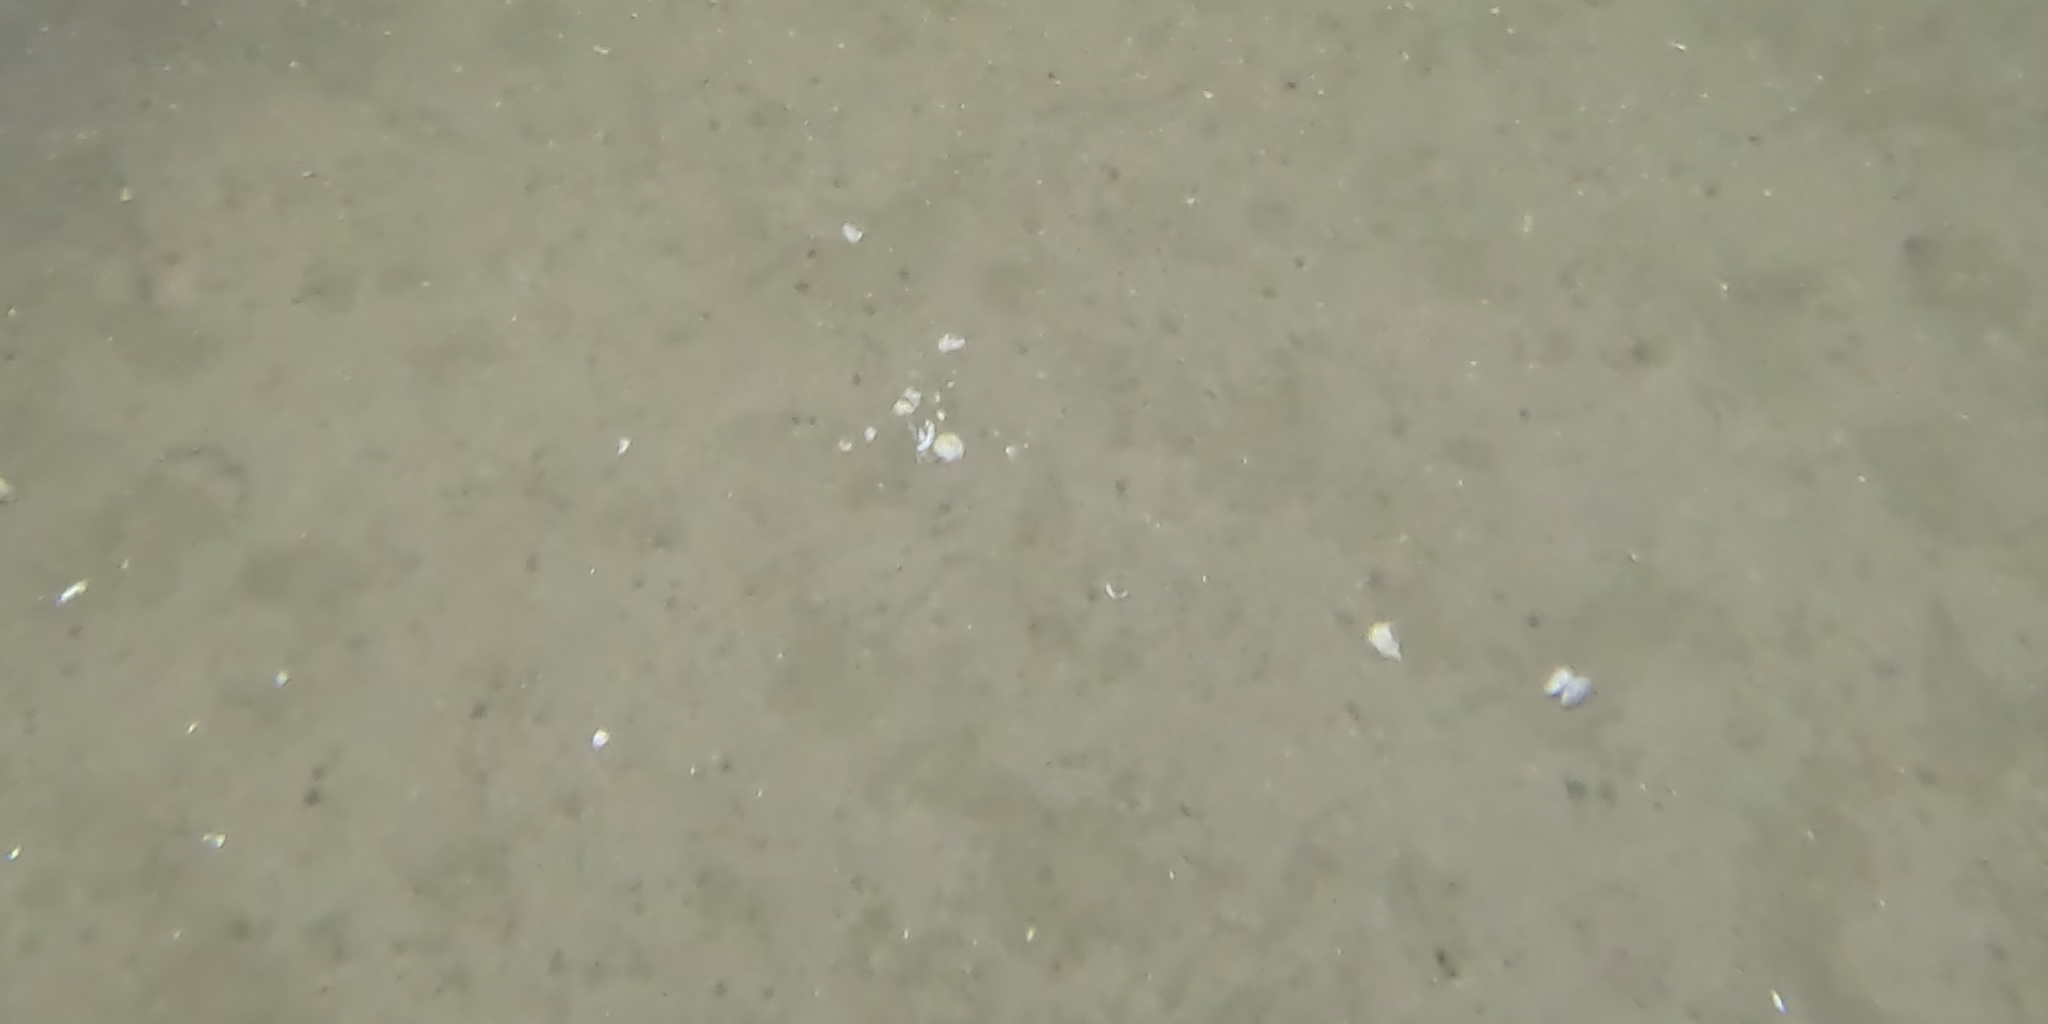
Seabed habitat: sand